Star World

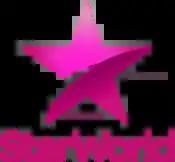
Logo used in 2015–2017 in Hong Kong, Singapore, Malaysia, Philippines, Indonesia, Vietnam and Thailand, and in 2015–2020 and 2022–2024 in Taiwan. Never used in India, the Middle East, and North Africa.

On 1 February 2020, the Taiwanese feed closed and some programs were moved to Fox. On 1 January 2022, Star World replaced the Taiwanese feed of Fox, marking the return of the Star World brand in Taiwan. Disney, which had previously brought FOX International Networks, decided to launch Disney+ in more Asian markets, and decided to discontinue pay TV broadcasting, including Star World in Taiwan. The channel ceased for the second time on 1 January 2024.